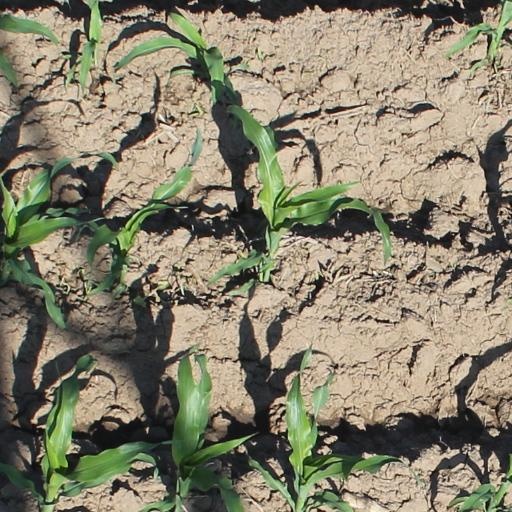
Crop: maize; corn